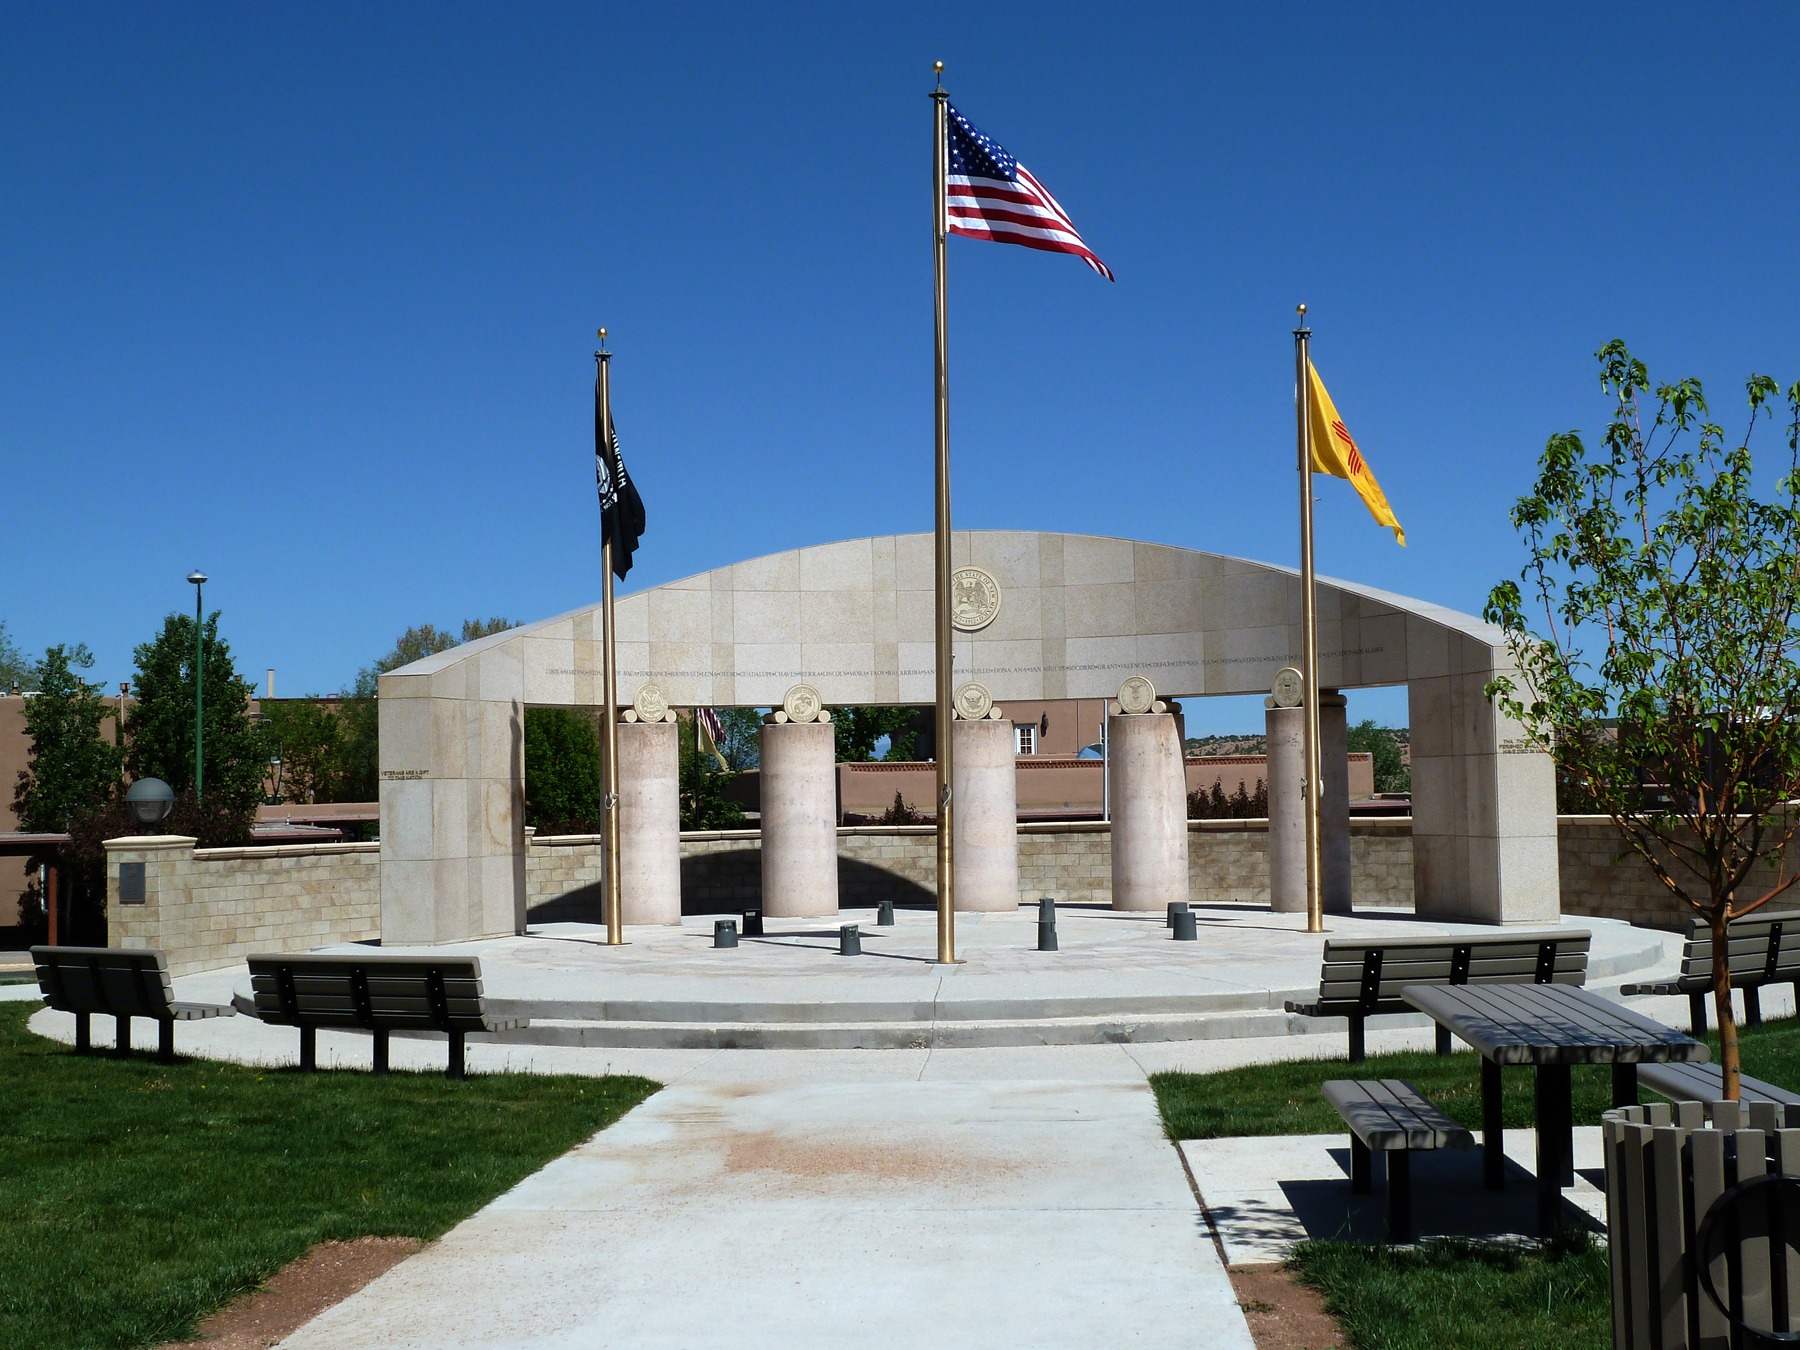
architecture, structure, building, monument, plaza, usa, landmark, stadium, new mexico, memorial, town square, tourist attraction, santa fe